War crimes in the Kosovo War

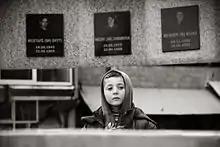
Memorial to Albanian victims in Vushtrri

Soon after NATO started bombing Yugoslavia, Slobodan Milošević ordered that all bodies in Kosovo that could be of interest to The Hague Tribunal should be removed. The Yugoslav Army systematically transported the corpses of Albanians to places like the Trepča Mines near Mitrovica, where their remains were allegedly cremated. Thus, according to one source, it was estimated that between 1,200 and 1,500 bodies were burned in the Trepča Mines. However, these allegations surrounding the Trepča mines turned out to be false. More corpses of Kosovo Albanians were transported into Serbia, where the bodies were buried in mass-graves such as those at Batajnica.